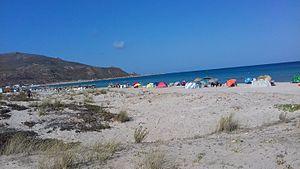
Beach El Haouaria